María Cristina Vilanova

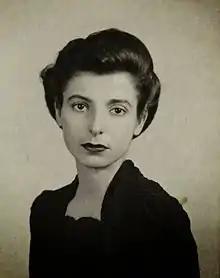

María Cristina Vilanova Castro de Árbenz (17 April 1915 – 5 January 2009) was the First Lady of Guatemala from 1951-1954, as wife of the Guatemalan President Jacobo Árbenz Guzmán.